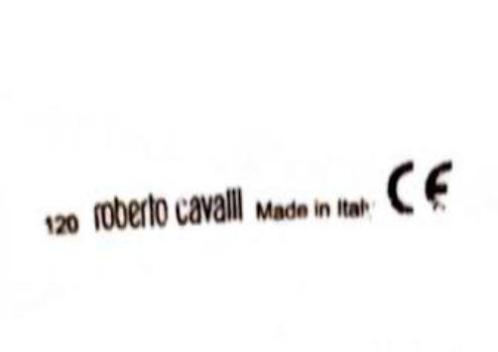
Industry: Clothes